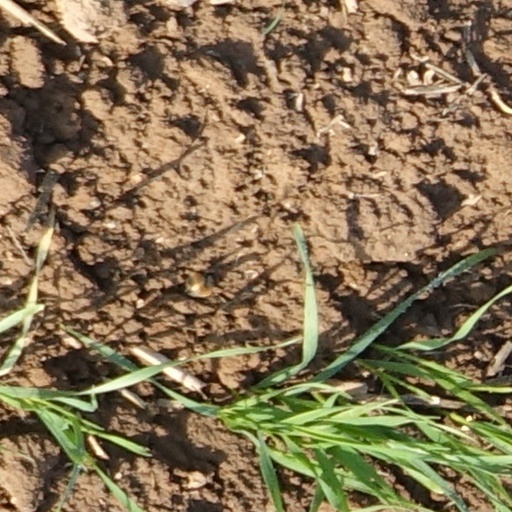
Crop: wheat